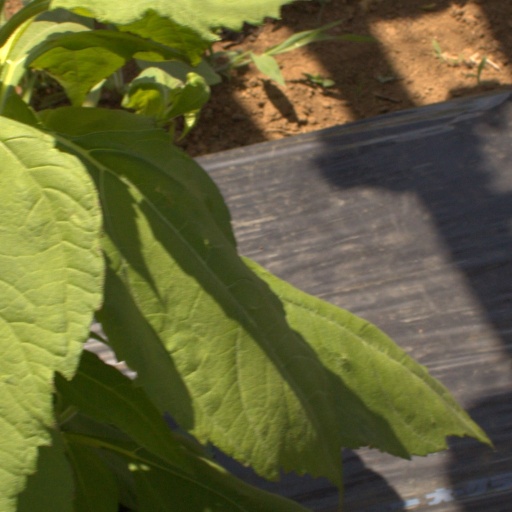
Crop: Jerusalem artichoke